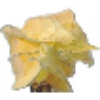
Label: physalis_with_husk